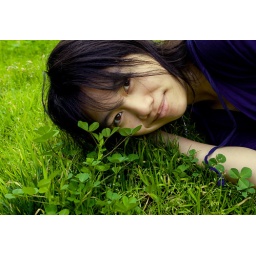
And the green grass grows all around